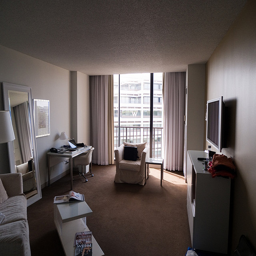
A living room filled with furniture and a flat screen TV mounted on the wall.
A living room with a sliding grass door and balcony.
The chair has a set of patio doors behind it.
The empty room is waiting for future guests.
A room with a large window looking out at a neighboring building